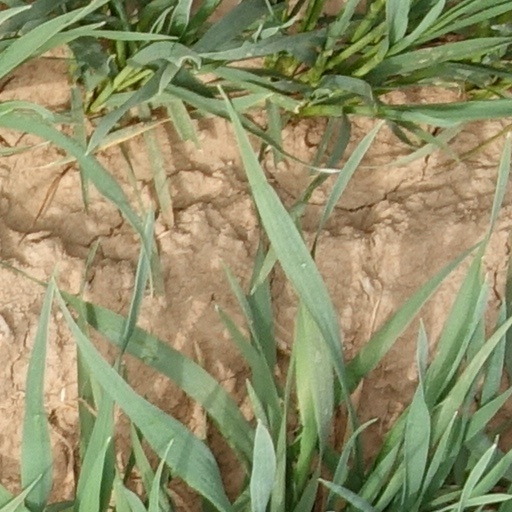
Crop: wheat